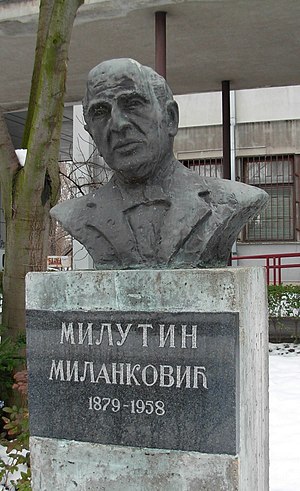
Milutin Milanković / Karriere
Byste af Milutin Milanković i Novi Sad
Milutin Milanković, var en serbisk ingeniør og geofysiker, som er bedst kendt for sin velunderbyggede teori om solindstrålingens betydning for istider, de såkaldte Milanković-cykler.